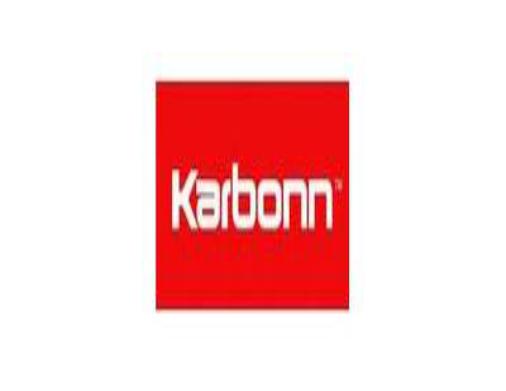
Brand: Karbonn
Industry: Electronic